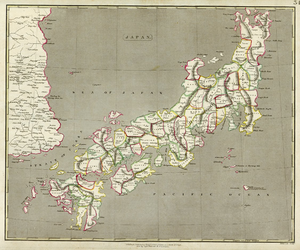
15 janvier : l’imam du Yémen s’engage à respecter les intérêts de la Compagnie anglaise des Indes orientales. La Grande-Bretagne installe un représentant de la Compagnie à Mokha et s’assure une présence dans la péninsule Arabique et une escale sur la route des Indes.